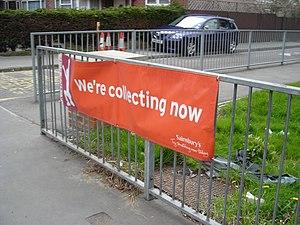
Sainsbury's Active Kids était le nom d'une campagne de distributions de bons lancée par Sainsbury's. Les crèches, les écoles, les groupes de scouts et les clubs de sports accrédités d'un Clubmark, pouvaient échanger des bons contre du matériel de sport, de cuisine, ou le contre le fait de pouvoir pratiquer une activité comme la danse, les arts-martiaux ou la fitness.